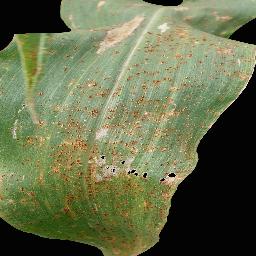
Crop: corn
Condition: (maize)_common_rust